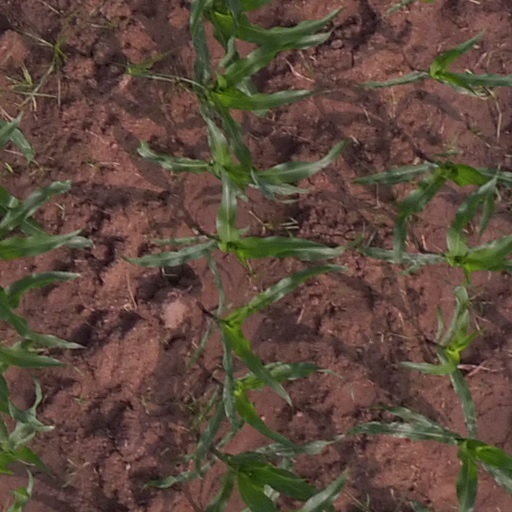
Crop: maize; corn